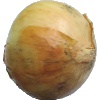
Label: white_onion